Pljeskavica

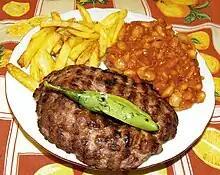
Pljeskavica with side dishes

Pljeskavica (Romanian: plescaviță) is a Serbian grilled dish consisting of a mixture of spiced minced pork, beef and lamb meat. It is one of the national dishes of Serbia as well as being popular in the neighbouring countries, such as Bosnia and Herzegovina, Croatia, and Montenegro. Pljeskavica is also popular street food in countries of the Central and Eastern Europe, including Romania, Hungary, Bulgaria, North Macedonia, and Slovenia.